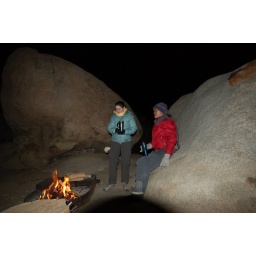
Aphone bouldering in Ryan camp ground Joshua tree